Tom Swift in the City of Gold

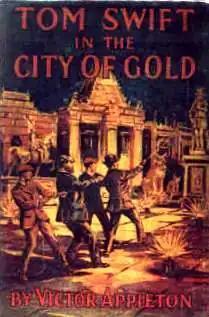

Tom Swift in the City of Gold, or, Marvelous Adventures Underground, is Volume 11 in the original Tom Swift novel series published by Grosset & Dunlap.